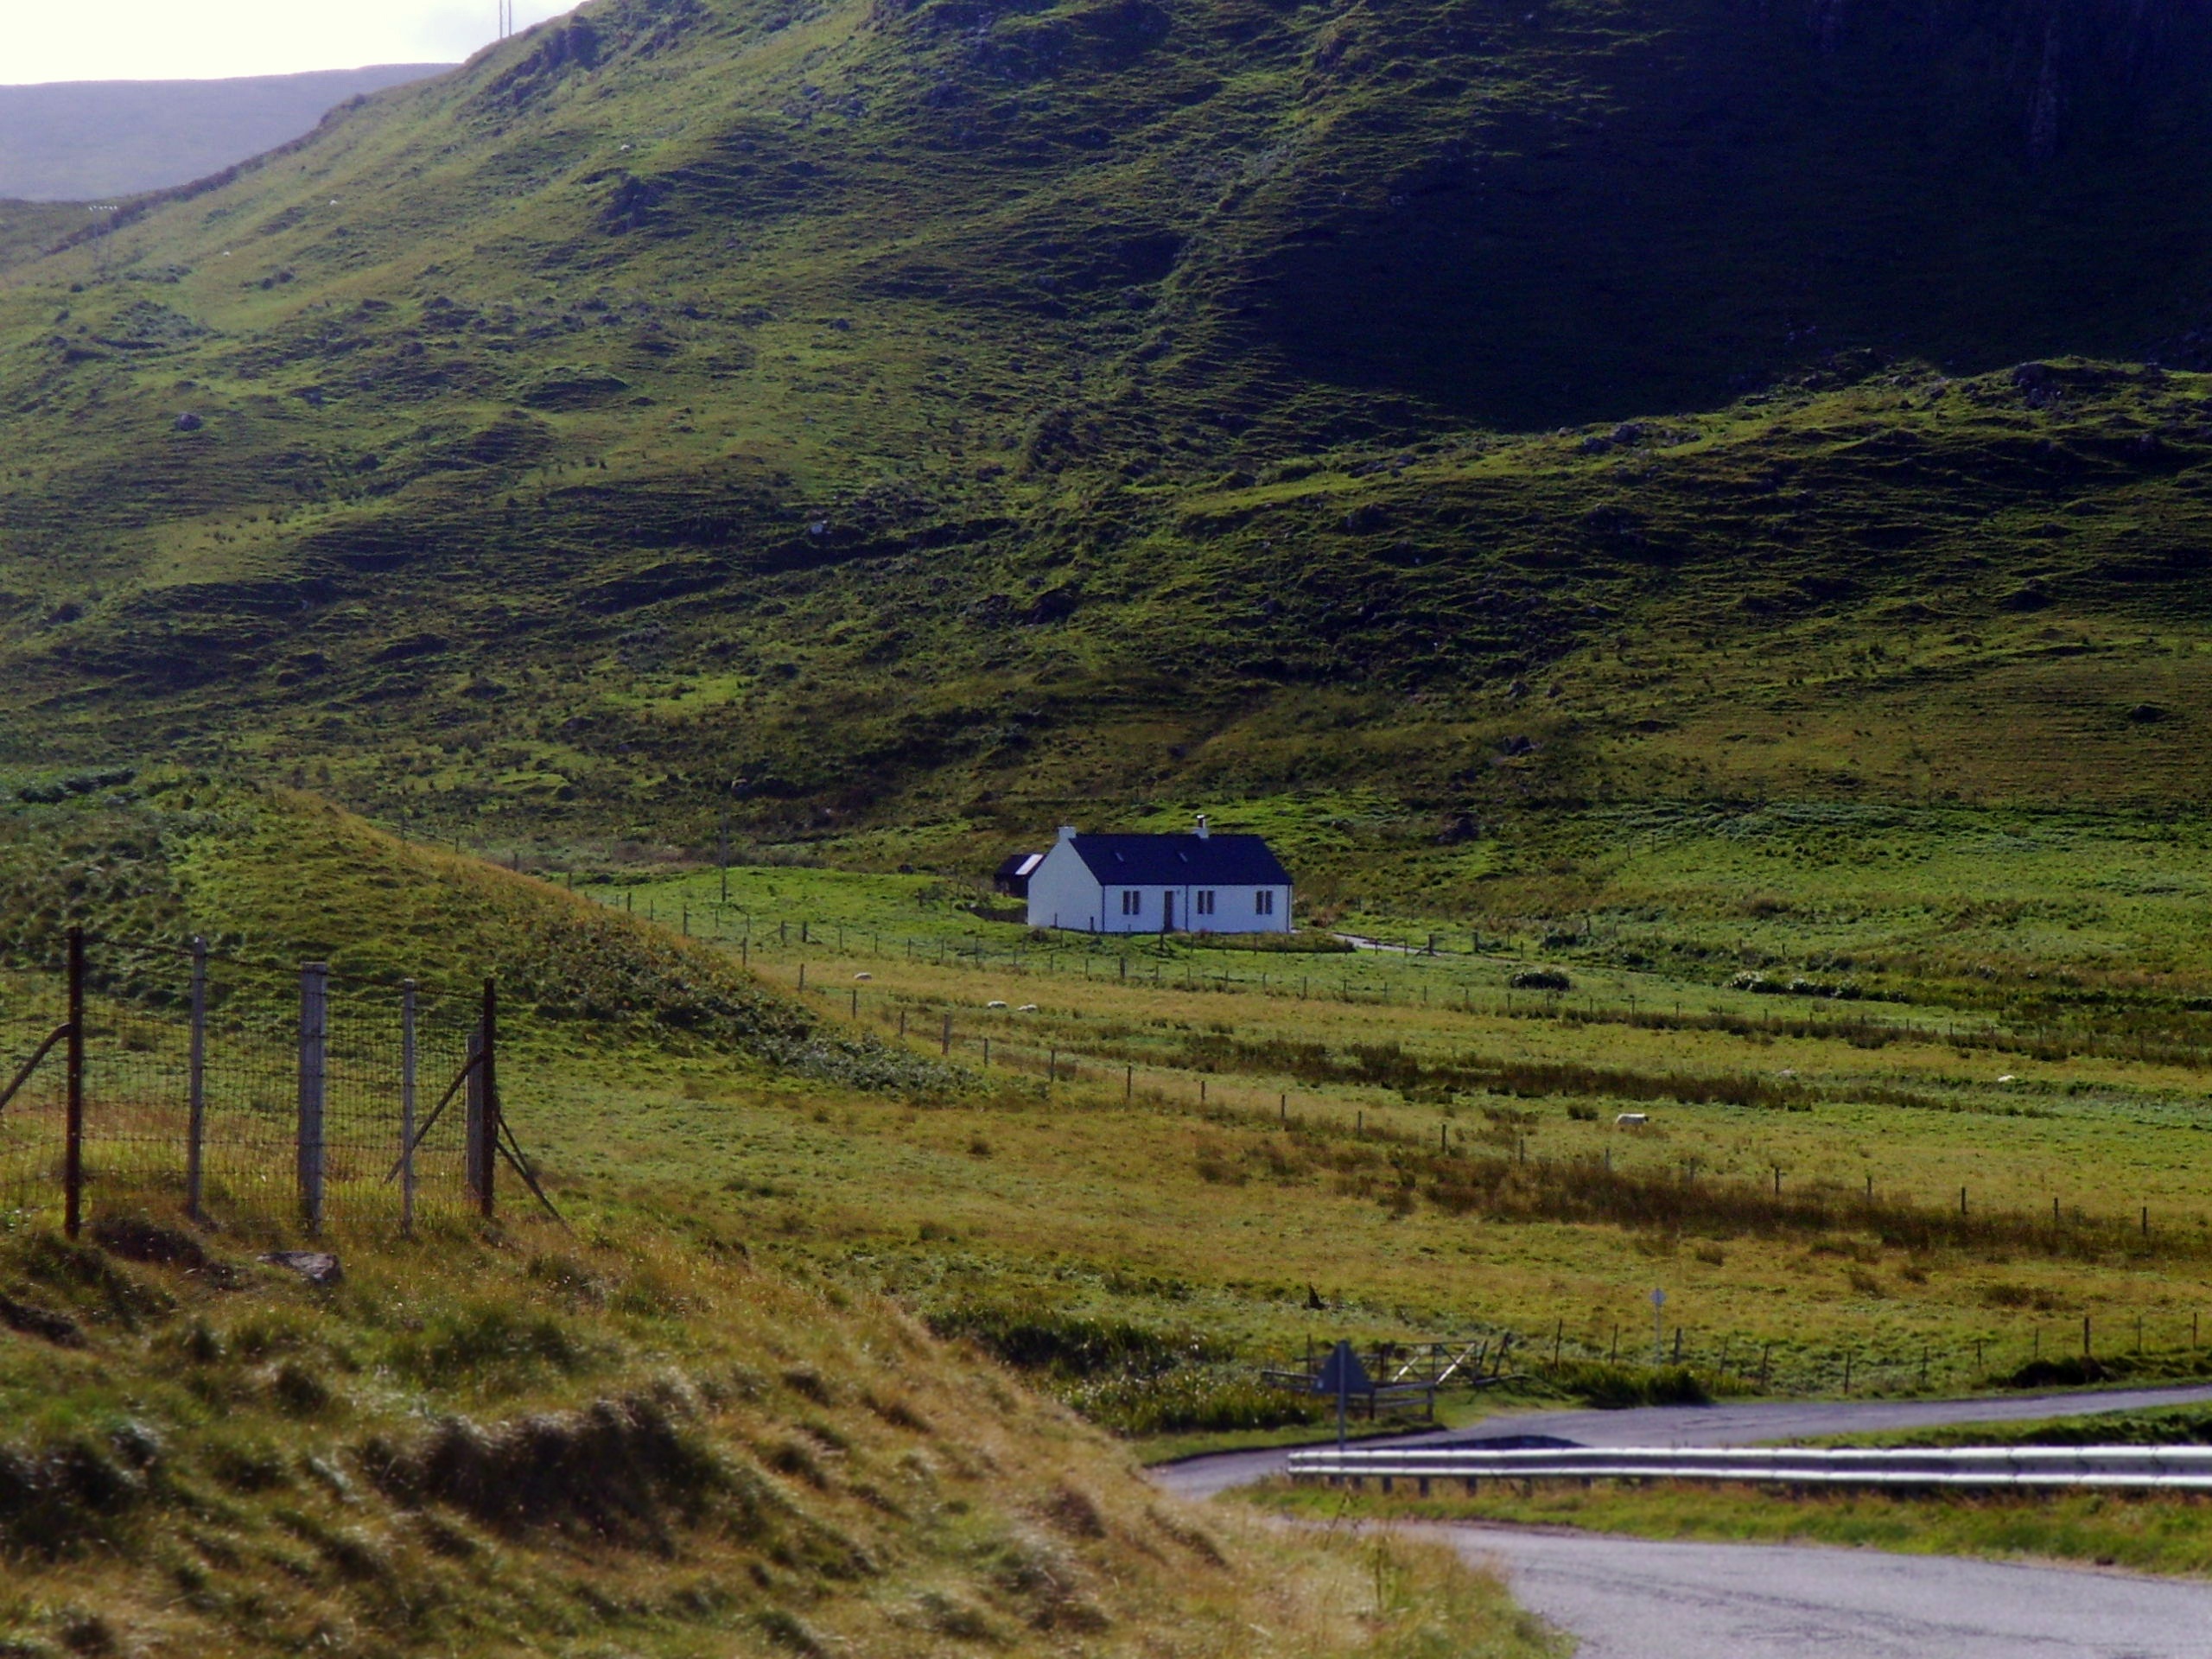
landscape, nature, wilderness, mountain, house, hill, lake, valley, mountain range, summer, green, relax, color, natural, peace, reservoir, highland, ridge, plain, eco, grassland, plateau, scotland, fell, habitat, loch, ecosystem, rural area, landform, mountain pass, natural environment, geographical feature, mountainous landforms